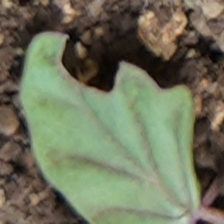
Weed species: Punarnava _(Boerhaavia diffusa)